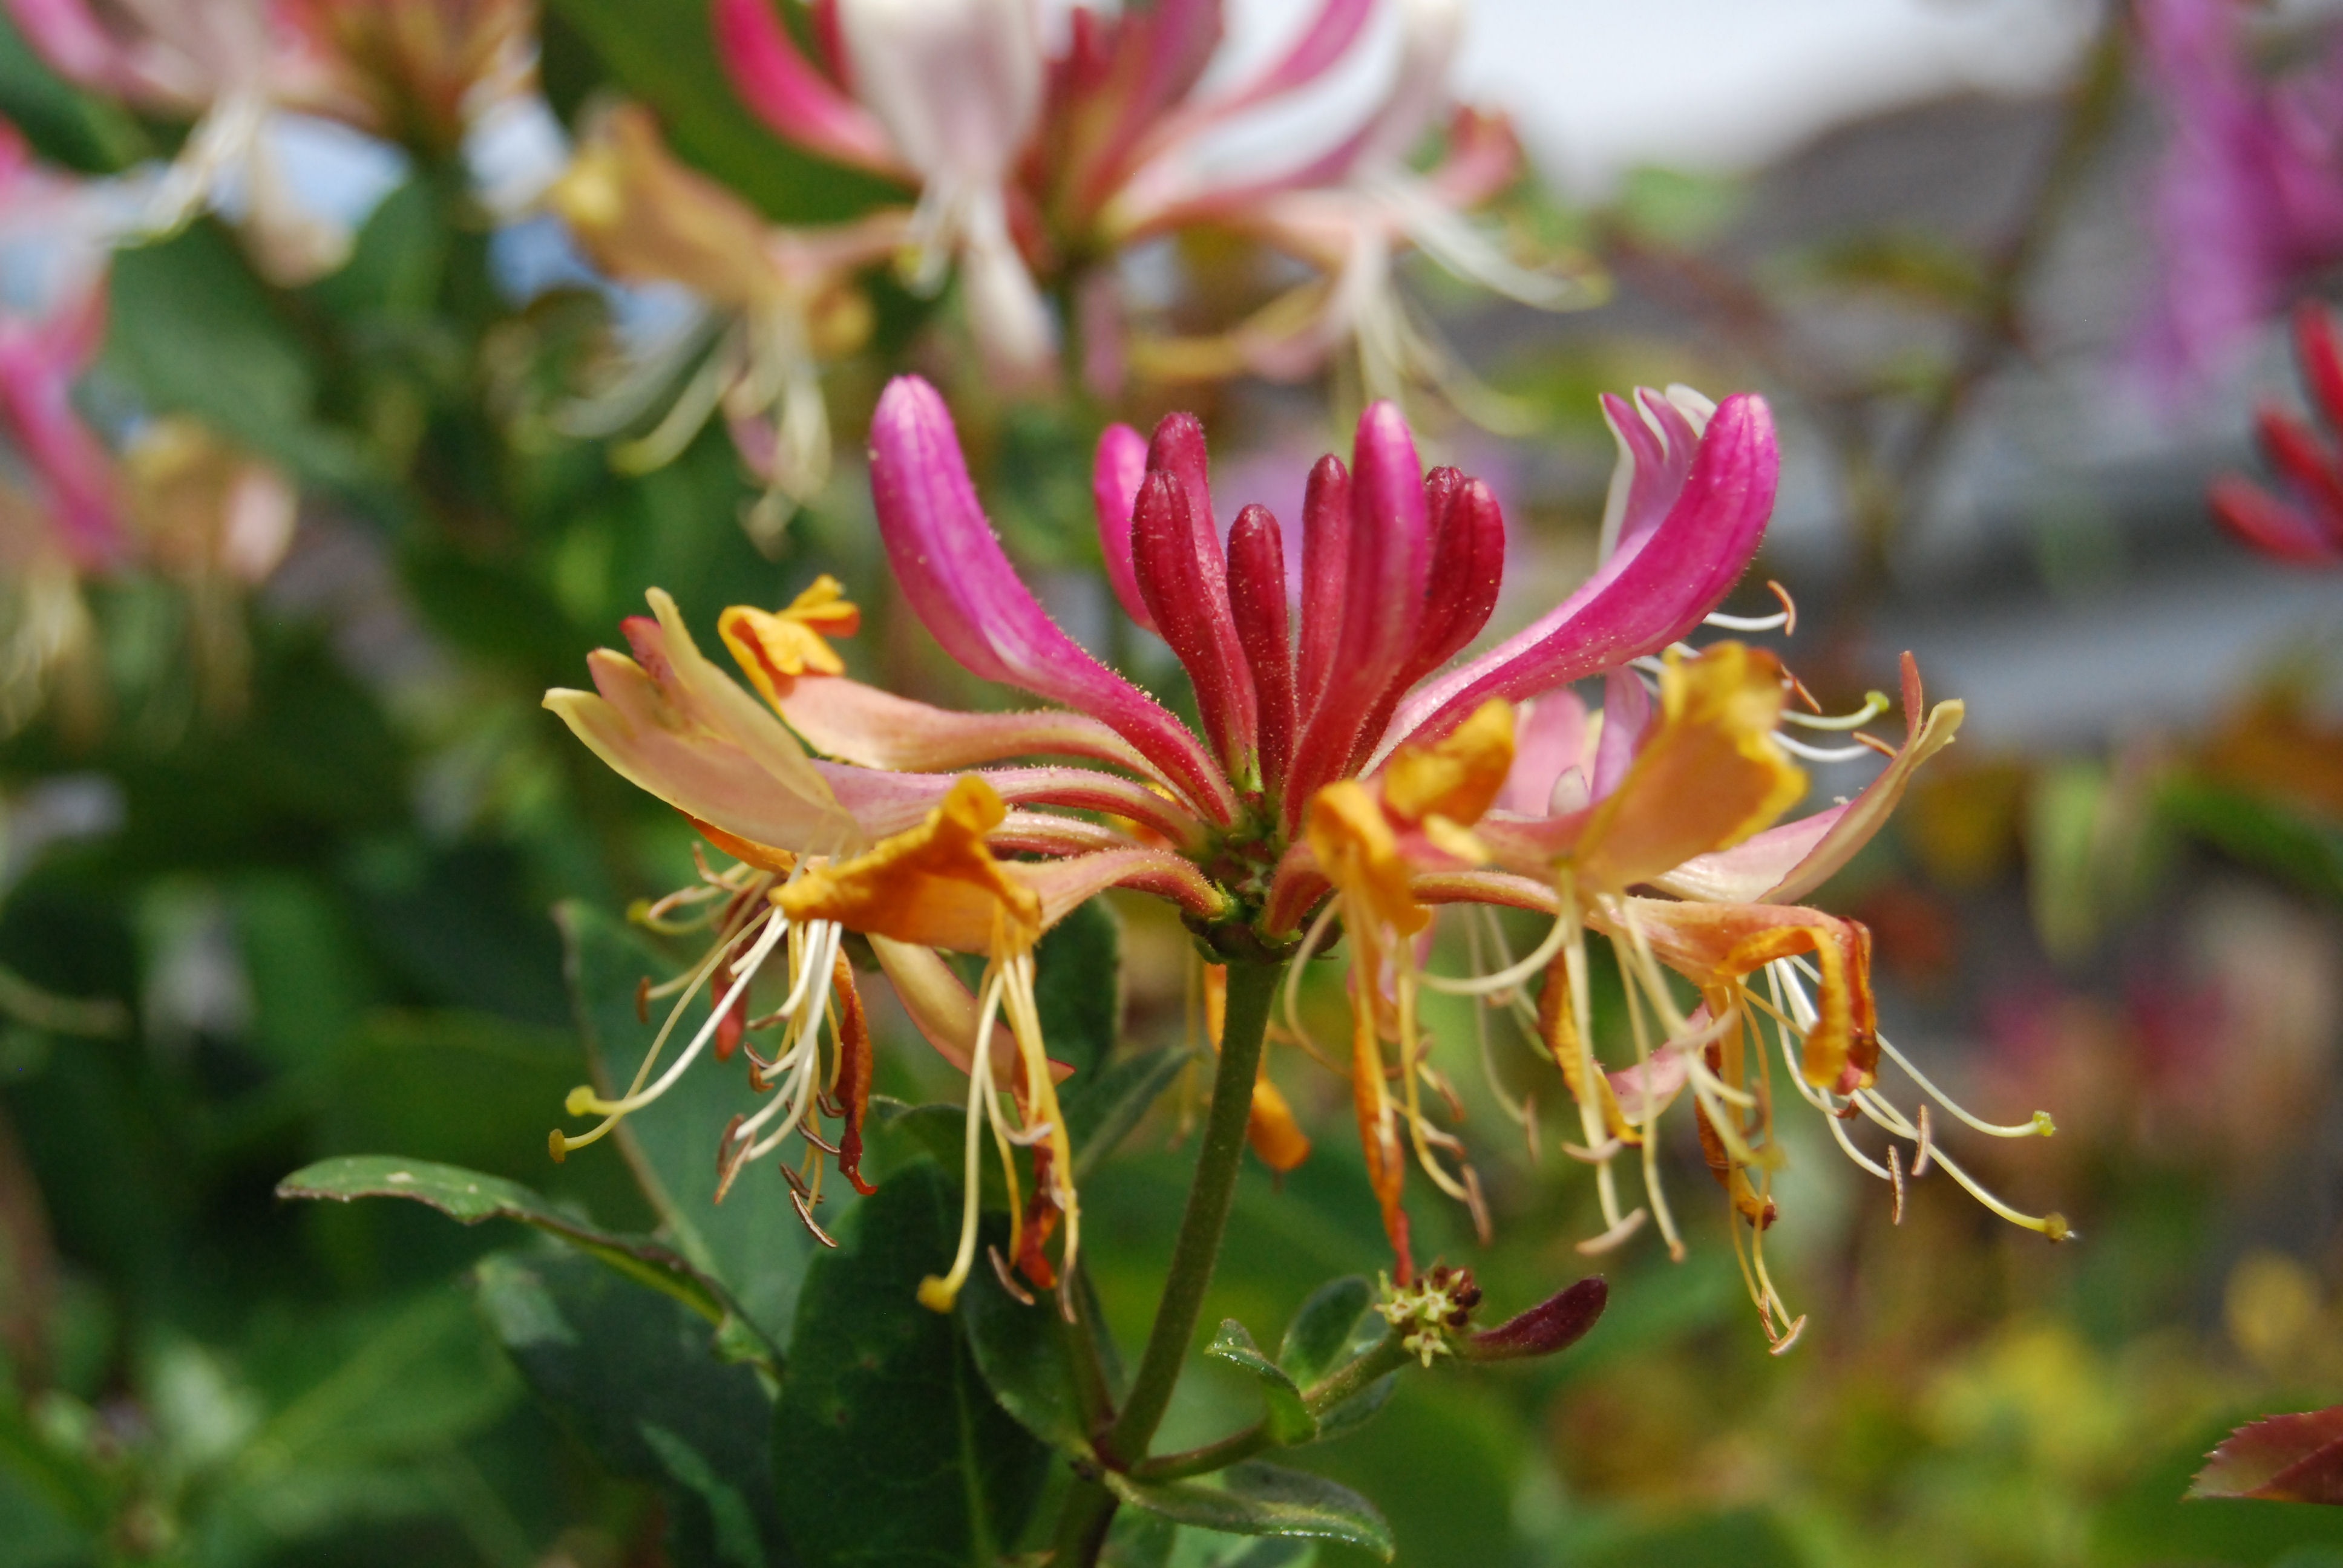
blossom, plant, flower, petal, bloom, summer, botany, flora, wildflower, close up, shrub, woodbine, lonicera, macro photography, honeysuckle, flowering plant, perfumed, woody plant, land plant, honeysuckle family